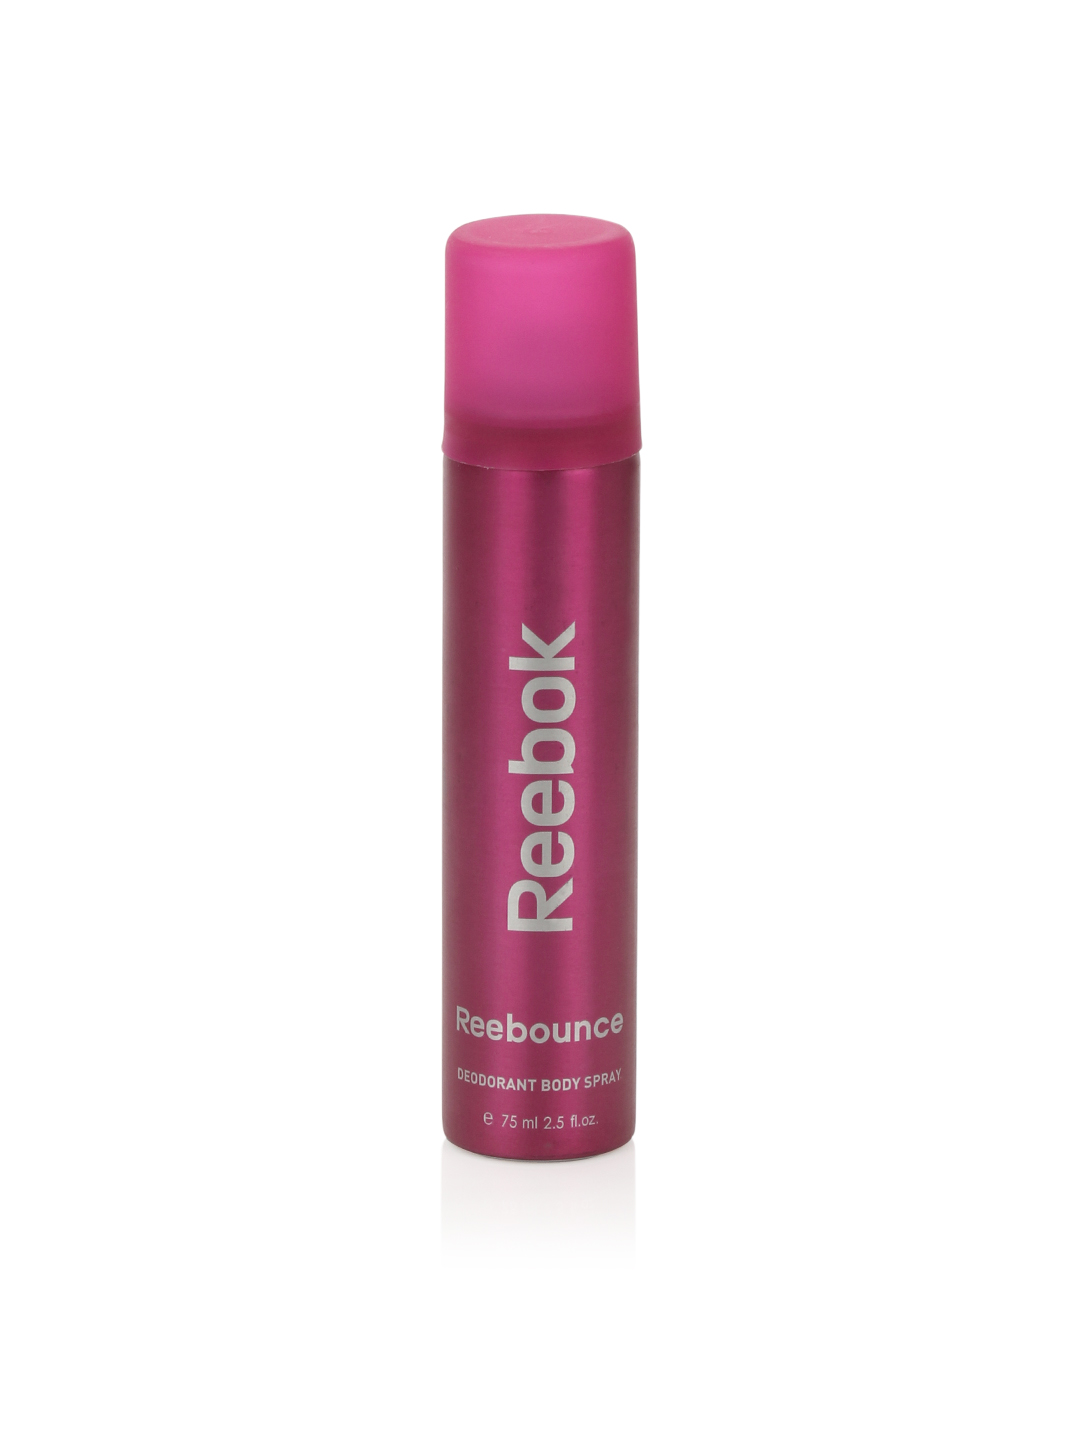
Reebok Women Reebounce Deo
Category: Personal Care / Fragrance / Deodorant
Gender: Women
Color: Pink
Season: Spring 2017
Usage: Casual